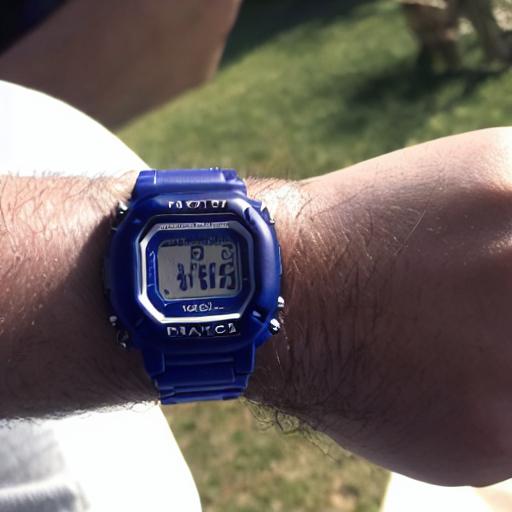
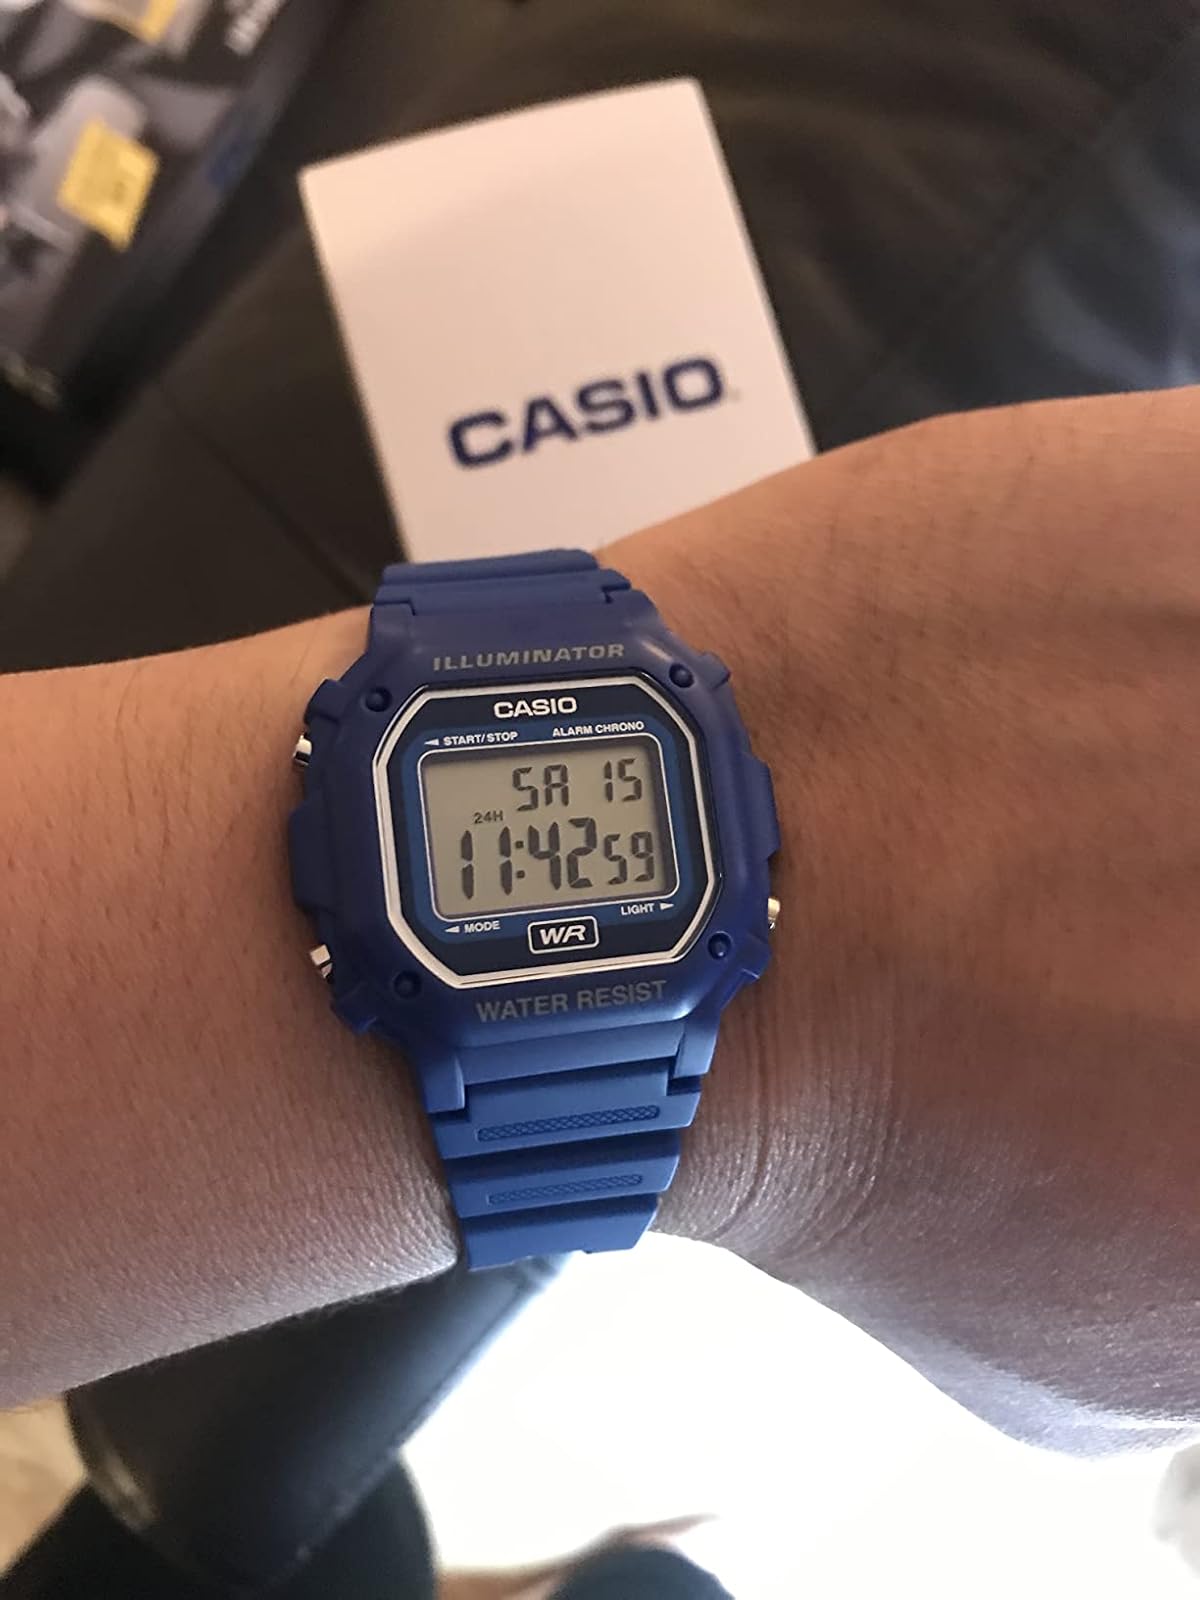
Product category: accessories_watch
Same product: no